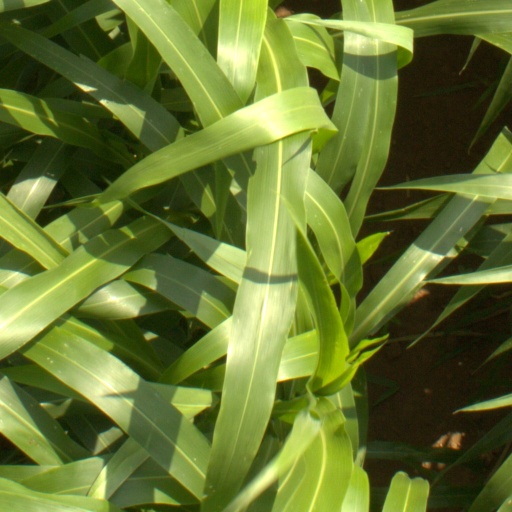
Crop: sorghum